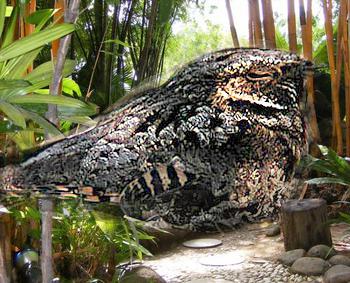
Bird species: Whip_poor_Will
Bird type: landbird
Background: land